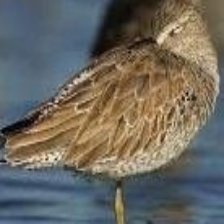
Species: RED KNOT
Scientific name: CALIDRIS CANUTUS
ImageNet parent category: red-backed_sandpiper